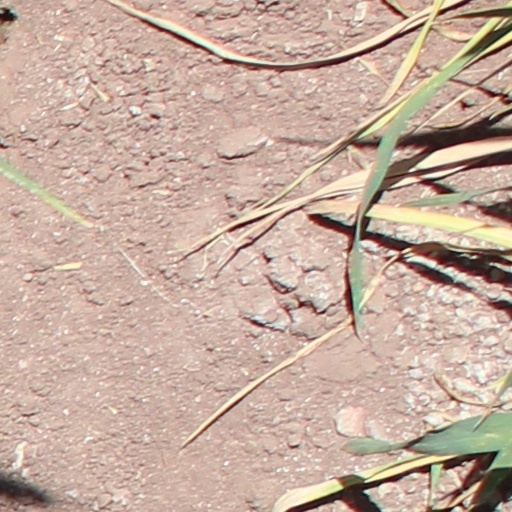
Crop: wheat